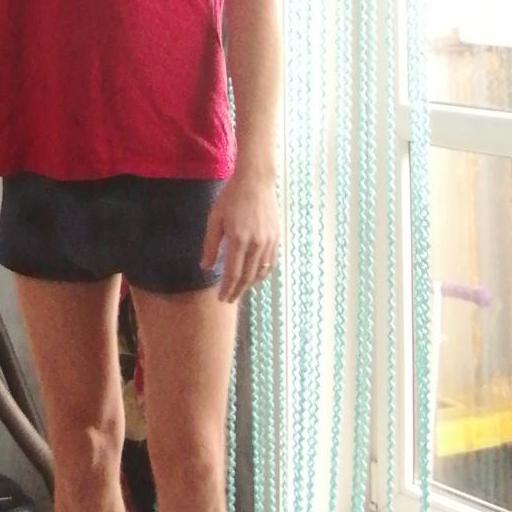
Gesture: no_gesture